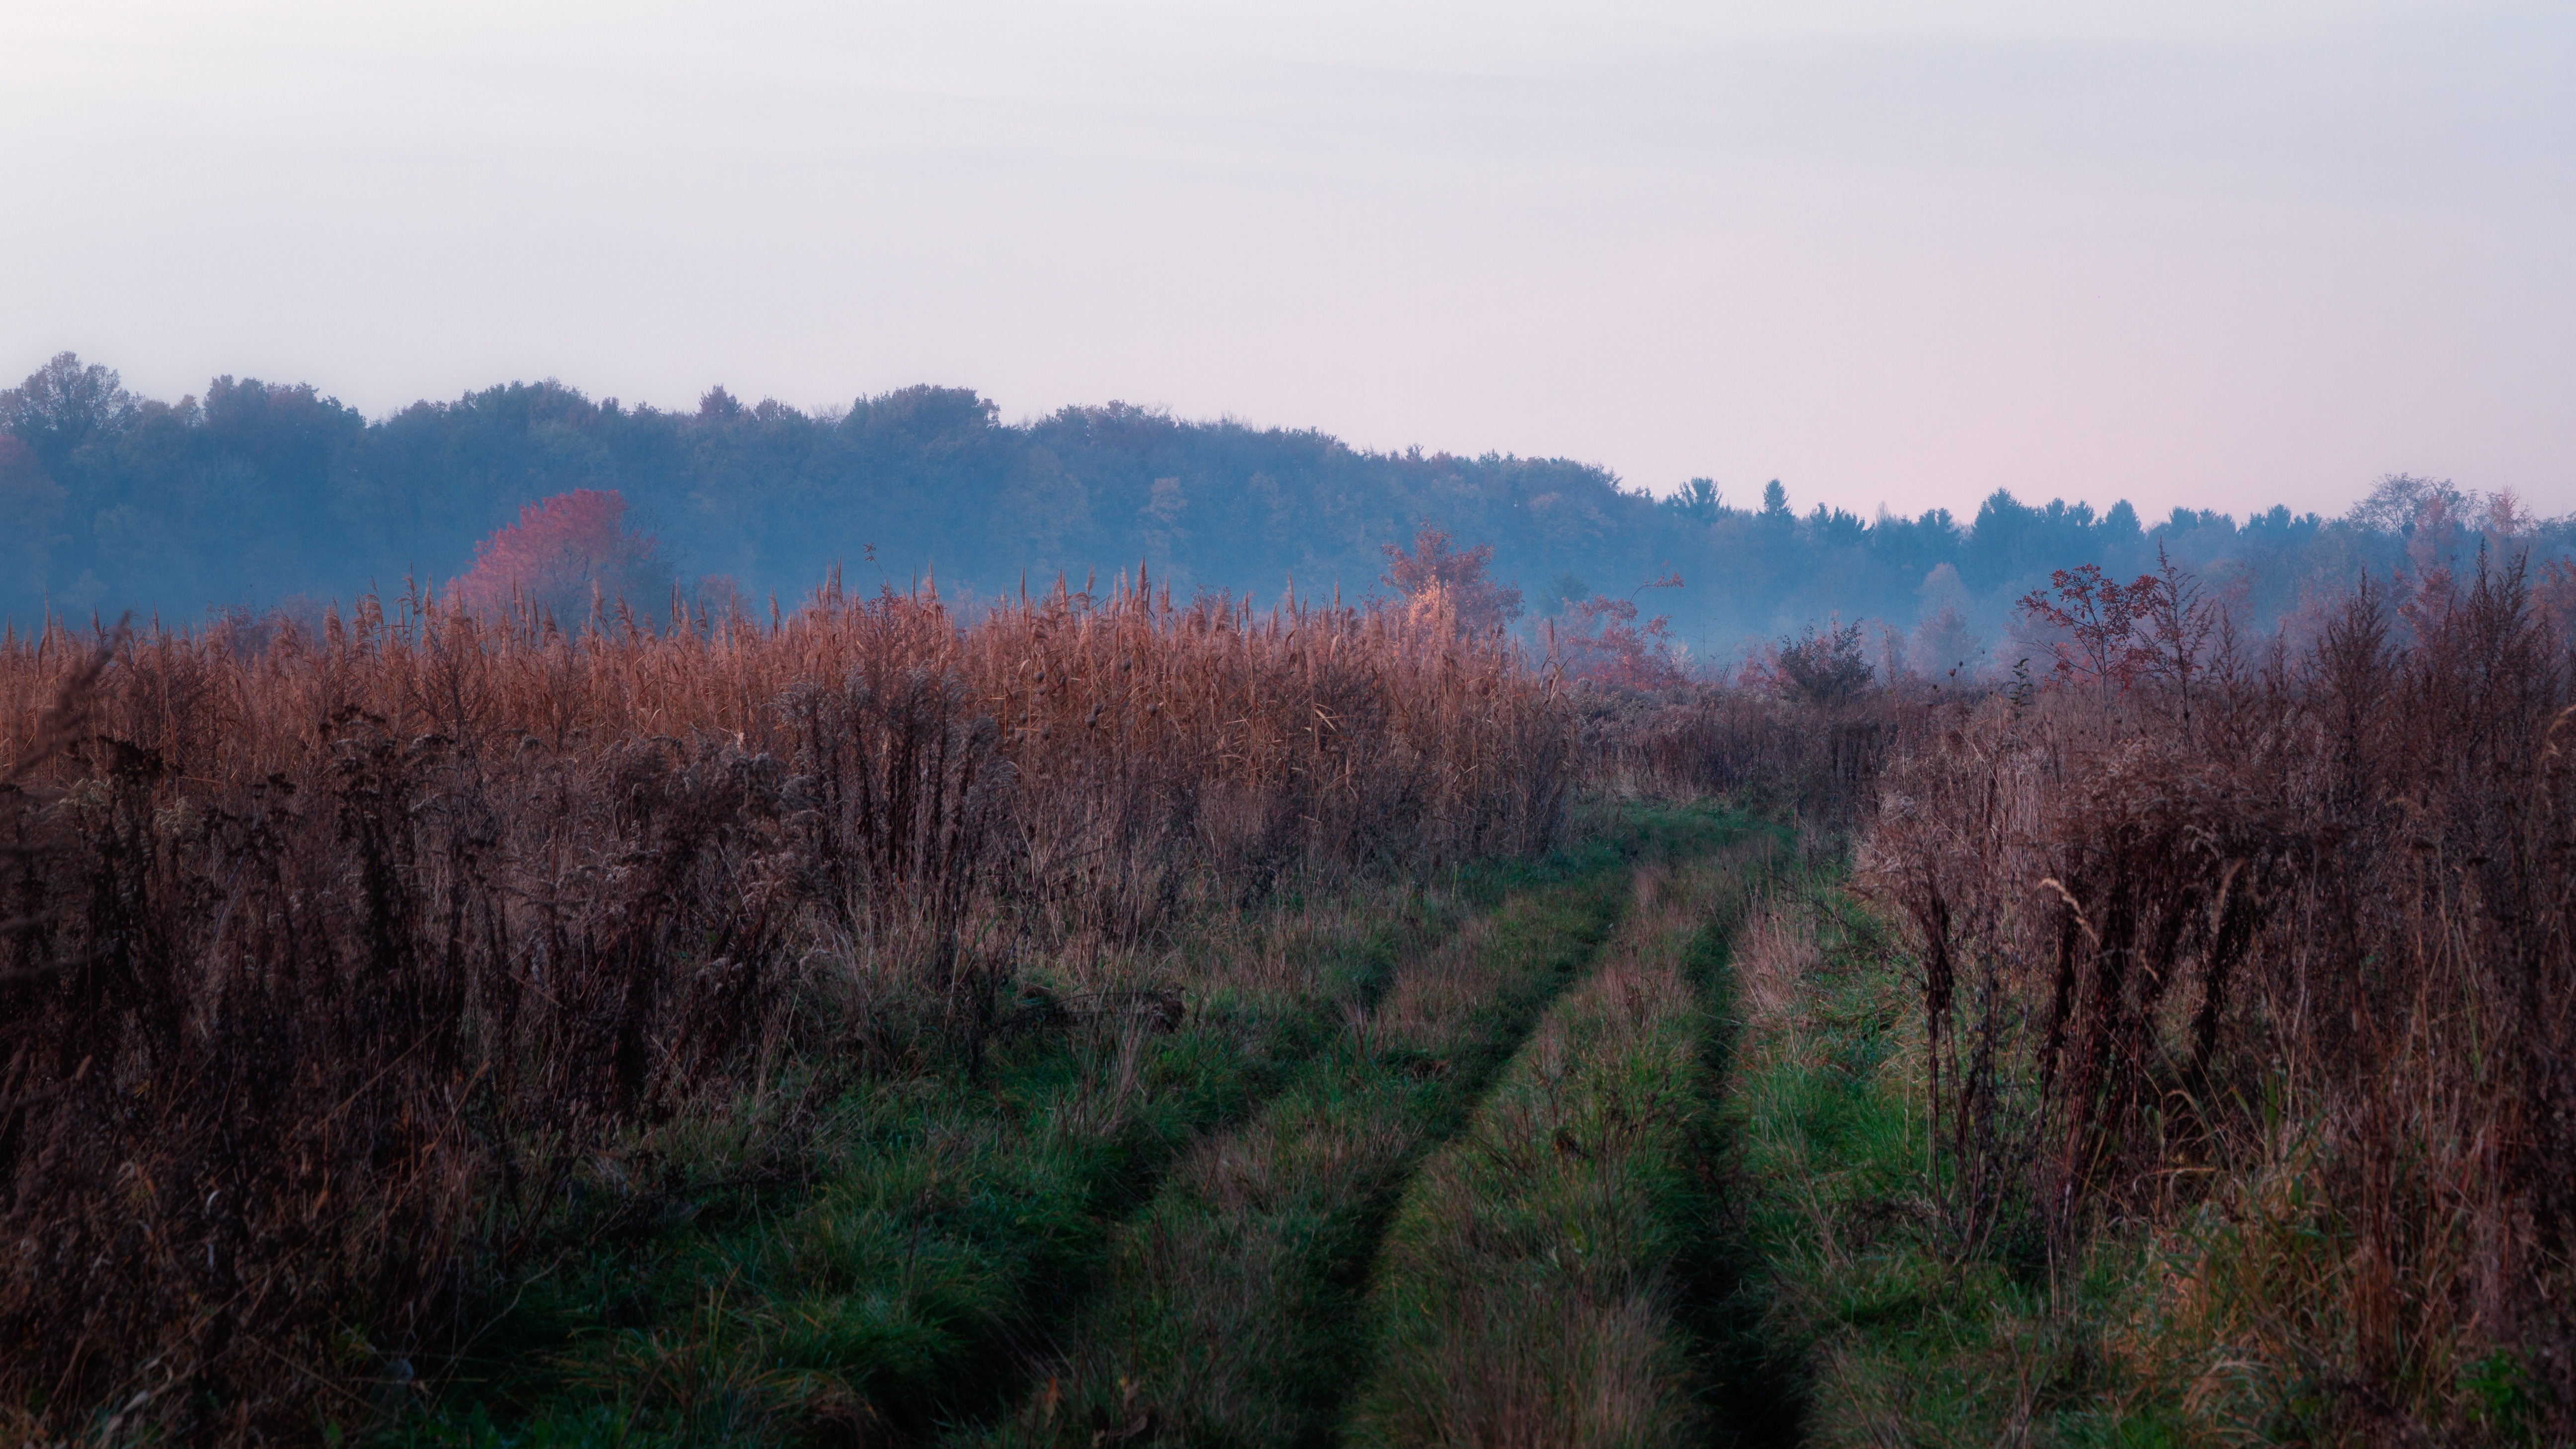
landscape, tree, nature, forest, grass, marsh, wilderness, mountain, plant, sunrise, mist, field, meadow, prairie, morning, hill, dawn, autumn, season, ridge, wetland, bog, woodland, habitat, ecosystem, rural area, biome, natural environment, geographical feature, atmospheric phenomenon, woody plant